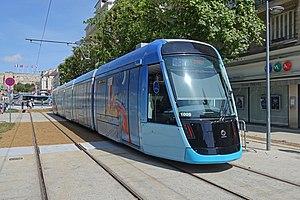
Rame inaugurale du tramway de Caen avenue du Six-Juin, le 27 juillet 2019.
Le tramway de Caen est un réseau de tramway qui dessert l'agglomération caennaise depuis le 27 juillet 2019. Il remplace surtout le transport léger guidé, mis en service le 18 novembre 2002 et dont l'exploitation a cessé le 31 décembre 2017 à 20 h.